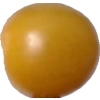
Label: tomato_cherry_yellow